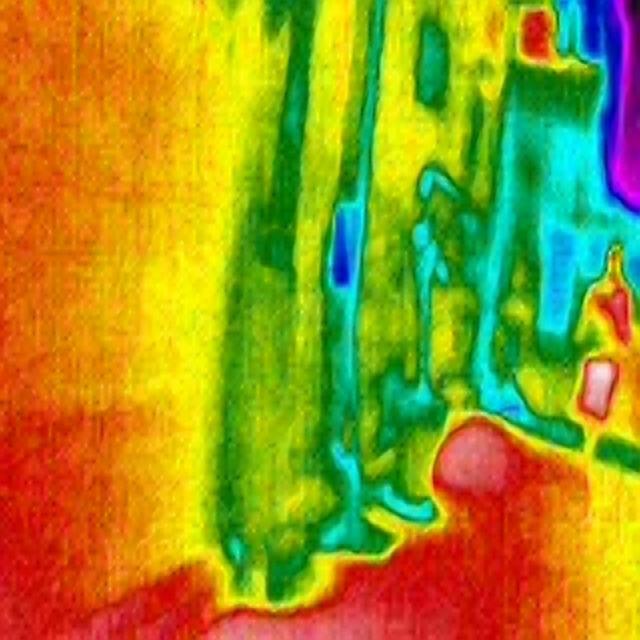
Detected objects:
label: person